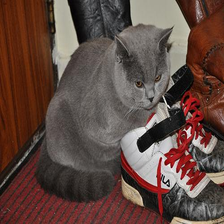
Species: cat
Breed: British Shorthair